Nyctosaurus

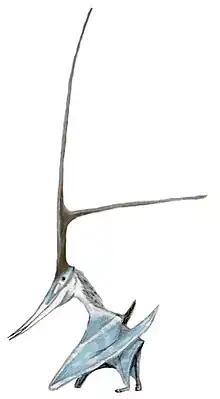
Drawing of "Nyctosaurus" in a quadrupedal walking position

Below is a cladogram following Brian Andres and Timothy Myers in 2013, showing the phylogenetic placement of this genus within the clade Pteranodontia. Two species of "Nyctosaurus" ("N. gracilis" and ""N." lamegoi") were included in the analysis, and were placed within the family Nyctosauridae, sister taxa to "Muzquizopteryx".